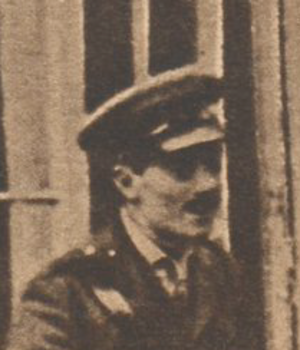
Christopher Birdwood Thomson, 1ᵉʳ baron Thomson, est un officier de l'armée britannique, ministre Travailliste et pair. Il est Secrétaire d'État de l'Air sous Ramsay MacDonald en 1924 et entre 1929 et 1930, lorsqu'il est tué dans la catastrophe du R101.